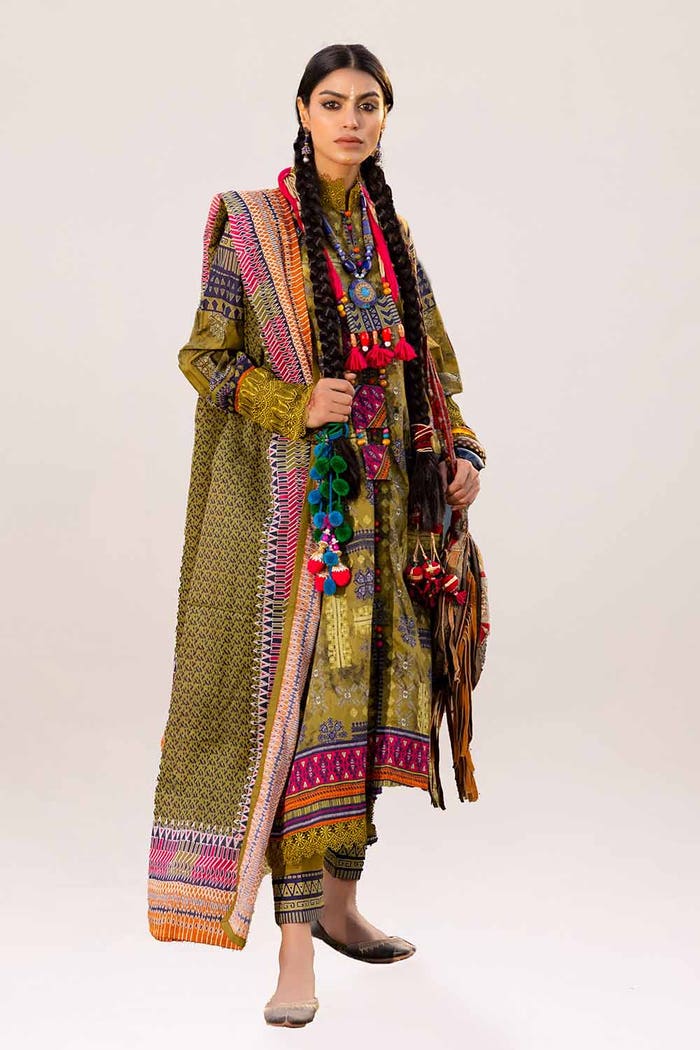
green multi embroidered salwar suit